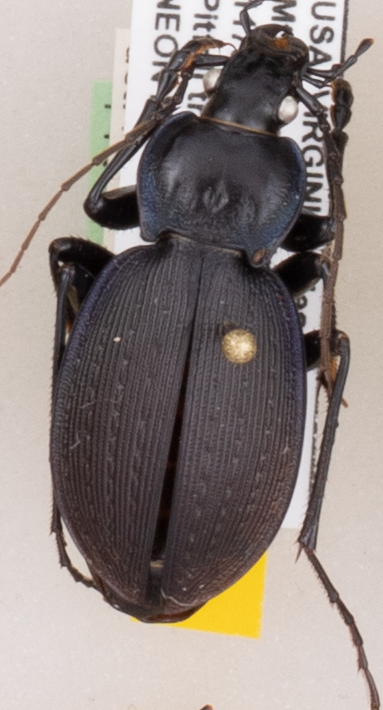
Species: Carabus goryi
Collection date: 2020-07-14
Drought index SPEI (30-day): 0.648
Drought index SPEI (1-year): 1.28
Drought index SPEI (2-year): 2.09